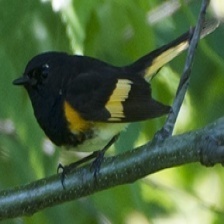
Species: AMERICAN REDSTART
Scientific name: SETOPHAGA RUTICILLA